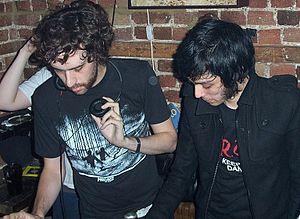
Justice est un groupe de musique électronique français, originaire de Paris. Formé en 2003, le groupe est composé de Gaspard Augé et de Xavier de Rosnay. Apparu pour la première fois sous le label Musclorecords, dont Gaspard Augé est à l'époque le graphiste, le duo réalise un premier morceau intitulé Sure You Will, un hommage au groupe The Buggles, aux accents rock 'n' roll-pop avec un zeste électronique. Leur premier album studio, intitulé †, publié le 11 juin 2007 en Europe, est bien accueilli par la presse spécialisée. S'ensuit la sortie du deuxième album du groupe annoncé pour le 24 octobre 2011 intitulé Audio, Video, Disco. Un troisième album studio, Woman, est publié en 2016. Le duo est considéré comme appartenant à « la deuxième génération de la French touch ».